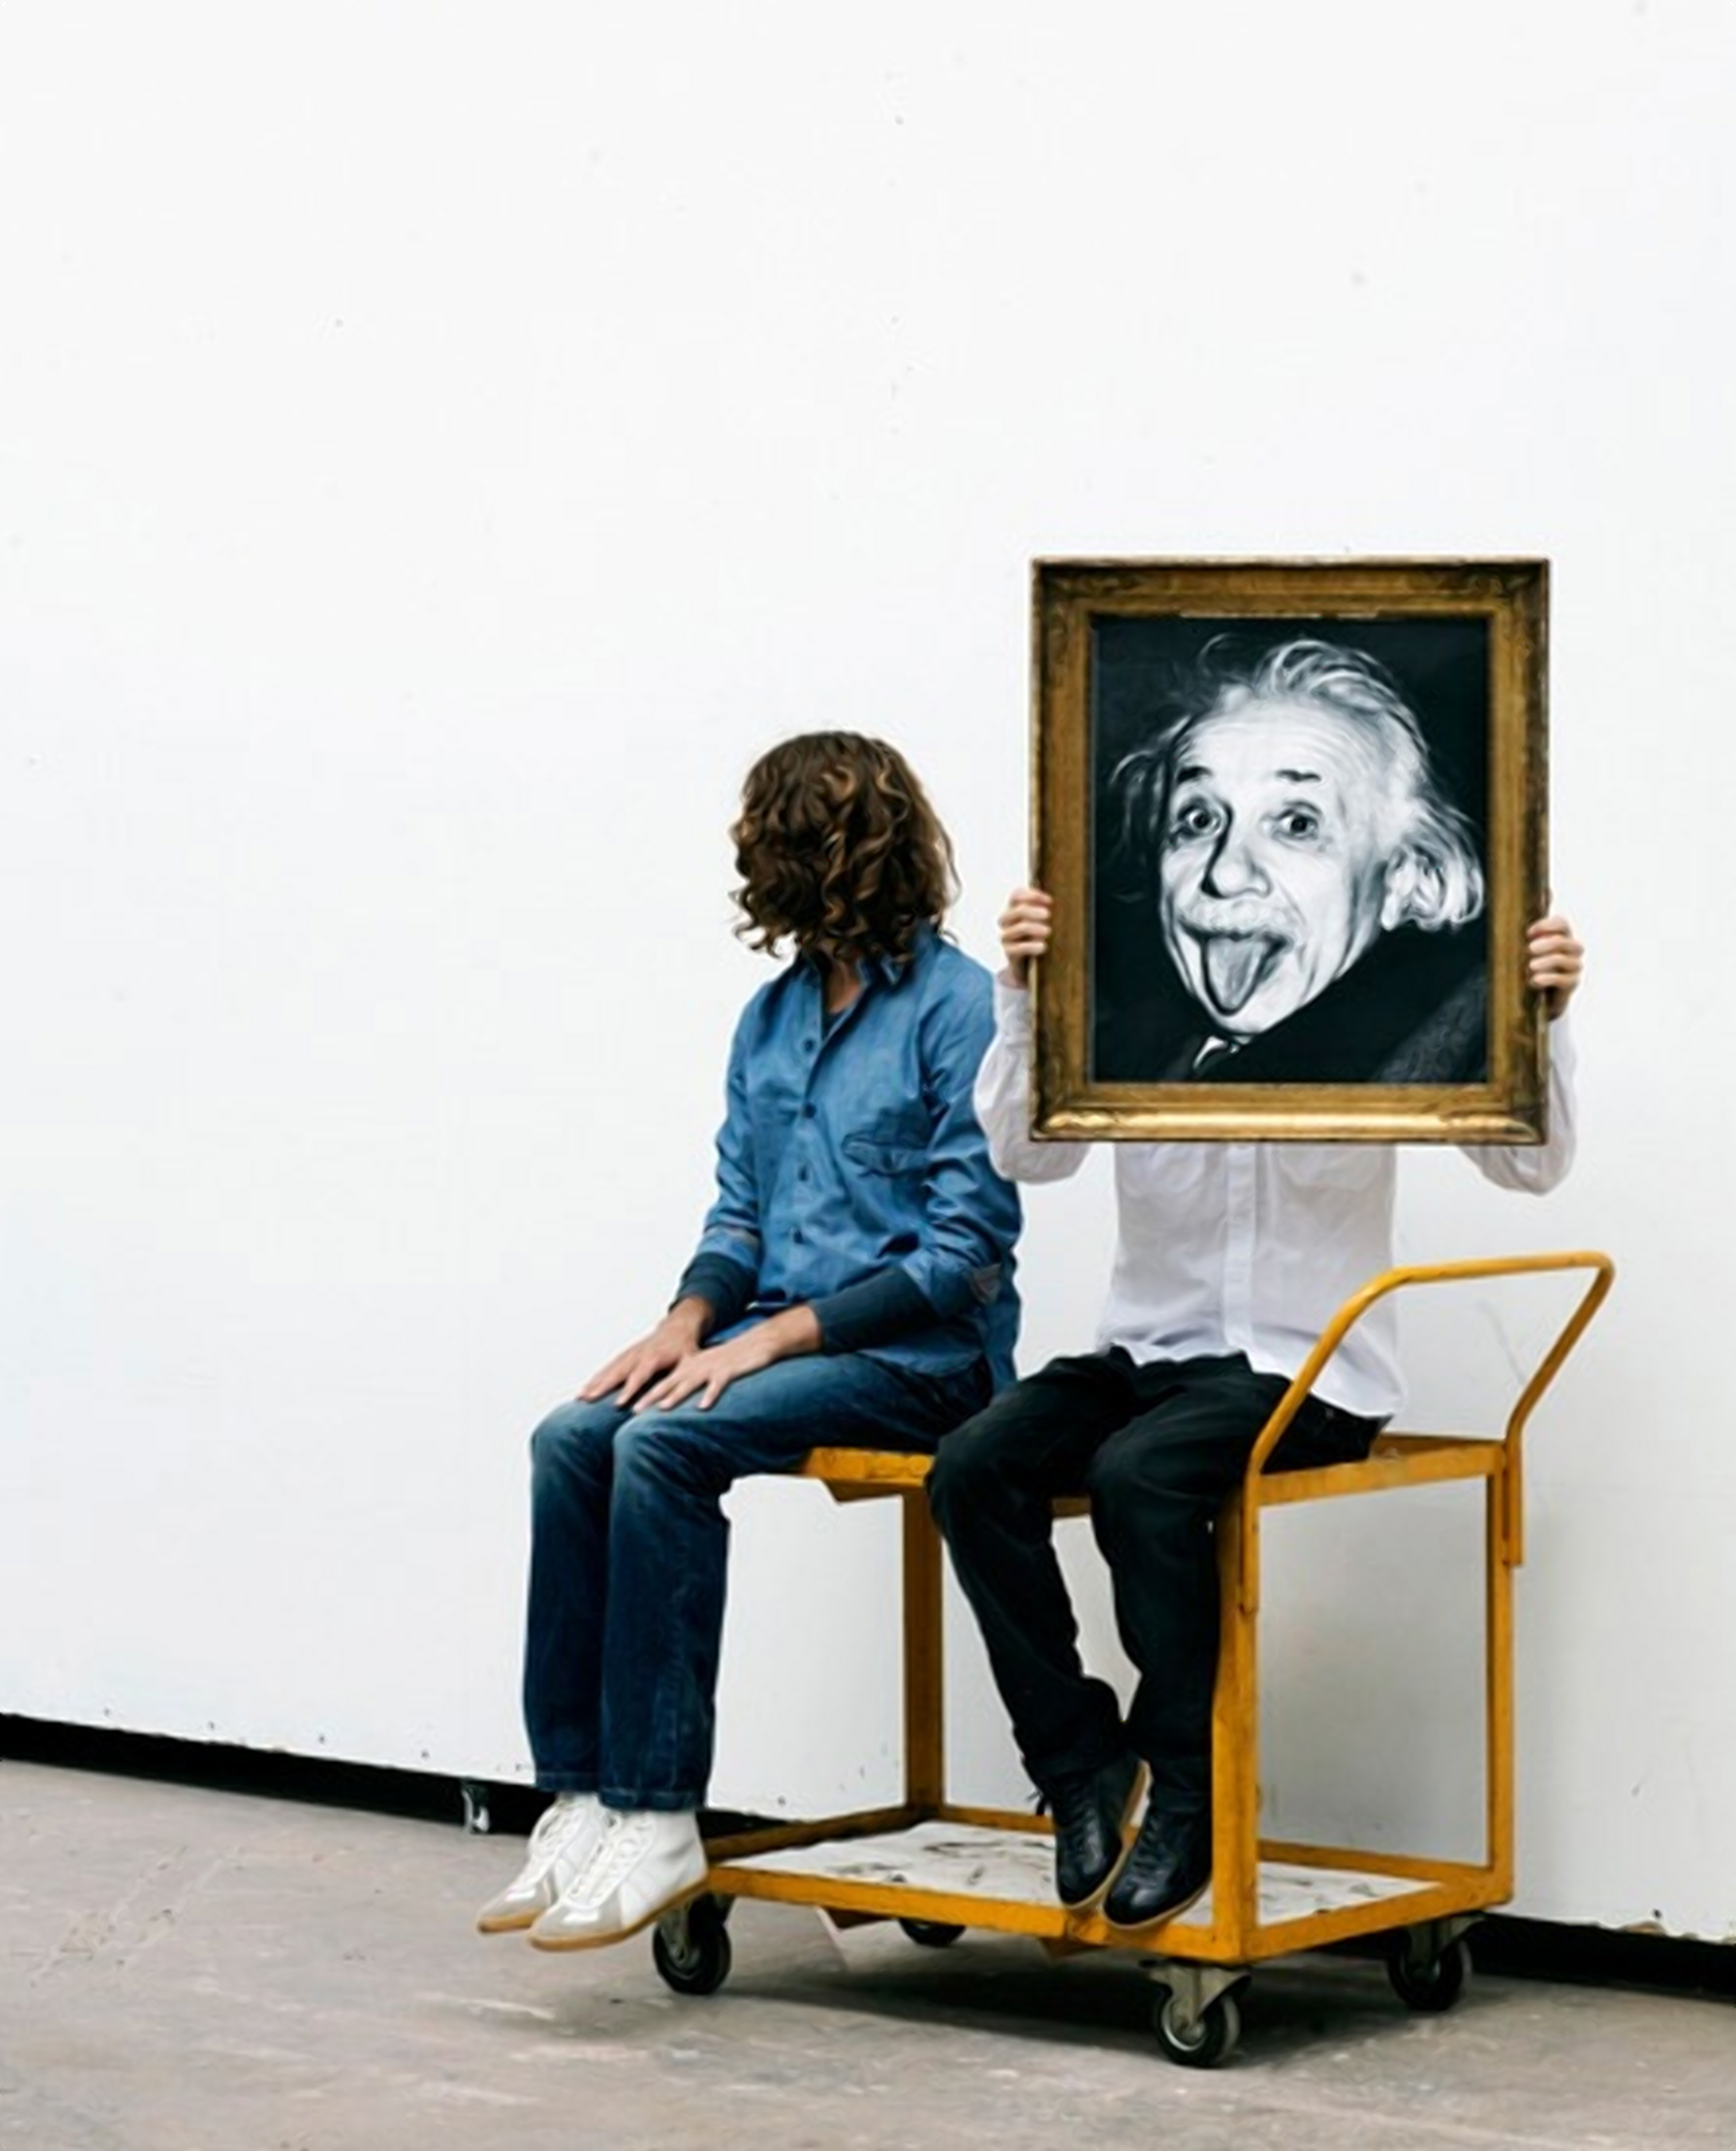
einstein, sitting, art, furniture, visual arts, easel, style